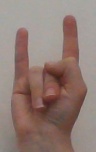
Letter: la